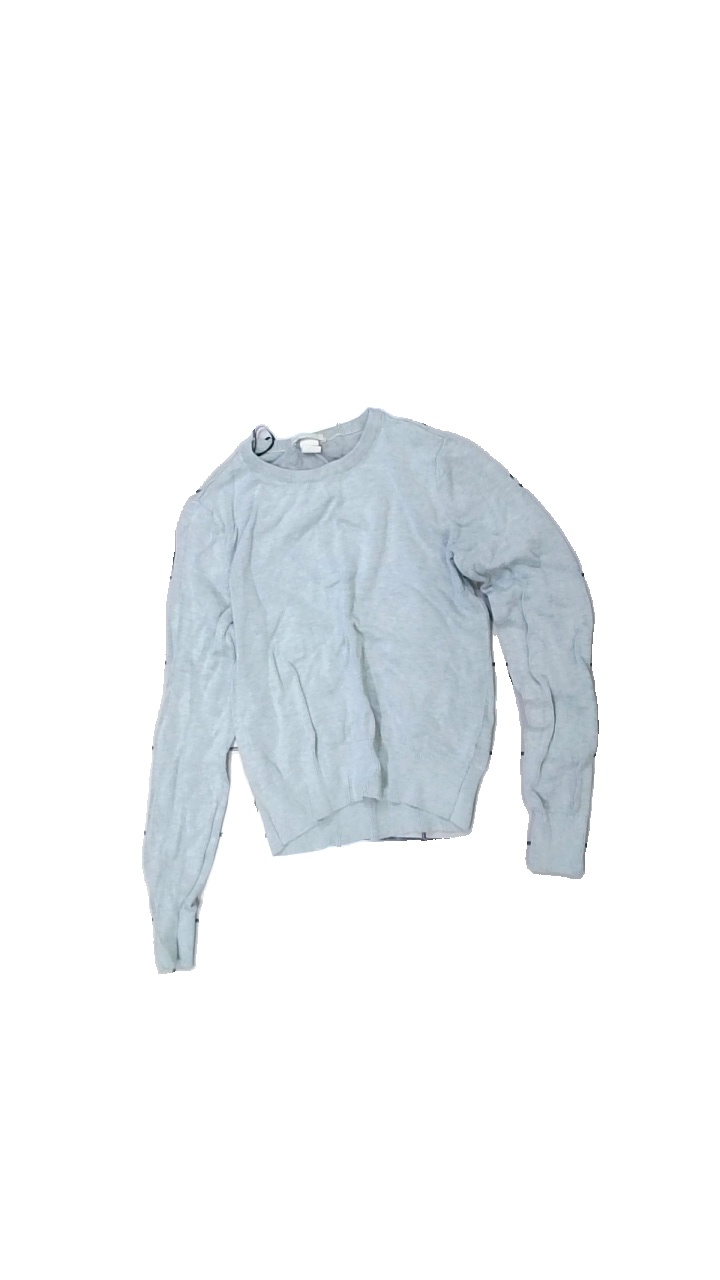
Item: Sweater (Ladies)
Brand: H&m
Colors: Grey
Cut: Regular, C-collar
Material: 60% viscose, 40% nylon
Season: All
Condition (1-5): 3
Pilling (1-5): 2
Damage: pilling armpit
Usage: Export
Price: <50